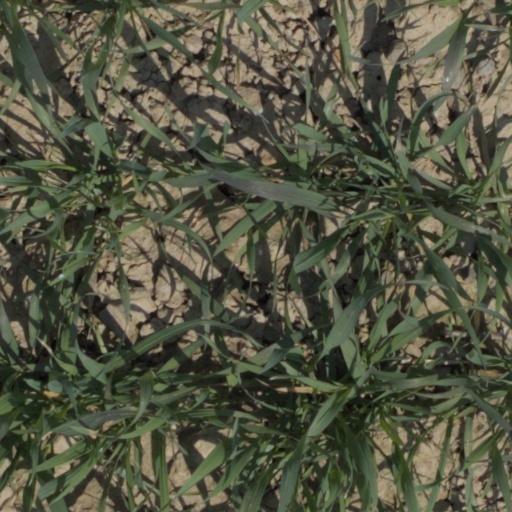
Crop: wheat